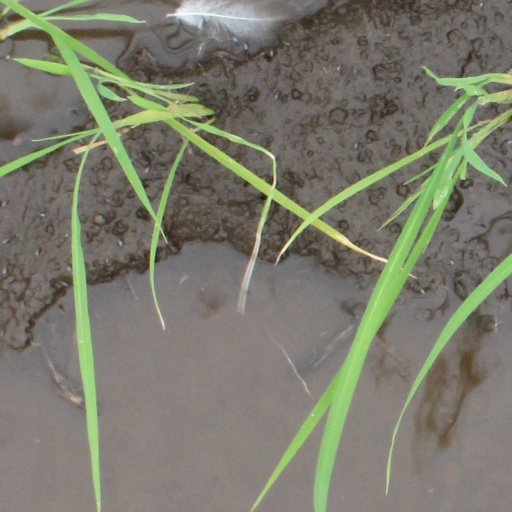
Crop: rice